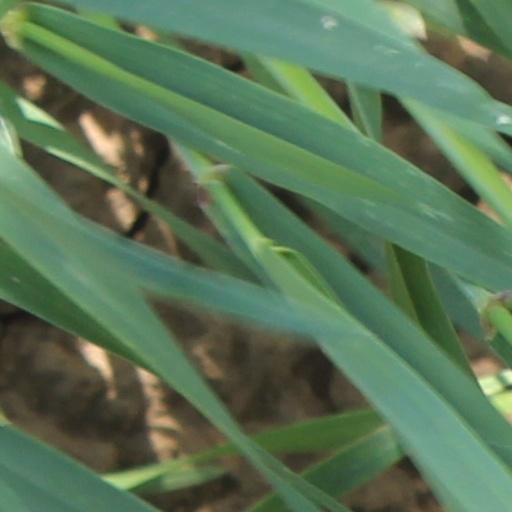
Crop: wheat